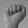
ASL letter: A